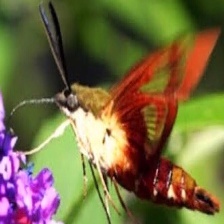
Species: HUMMING BIRD HAWK MOTH